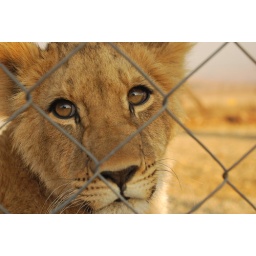
Caged lion cub in South Africa. I was 12 inches from his face!